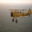
Label: airplane